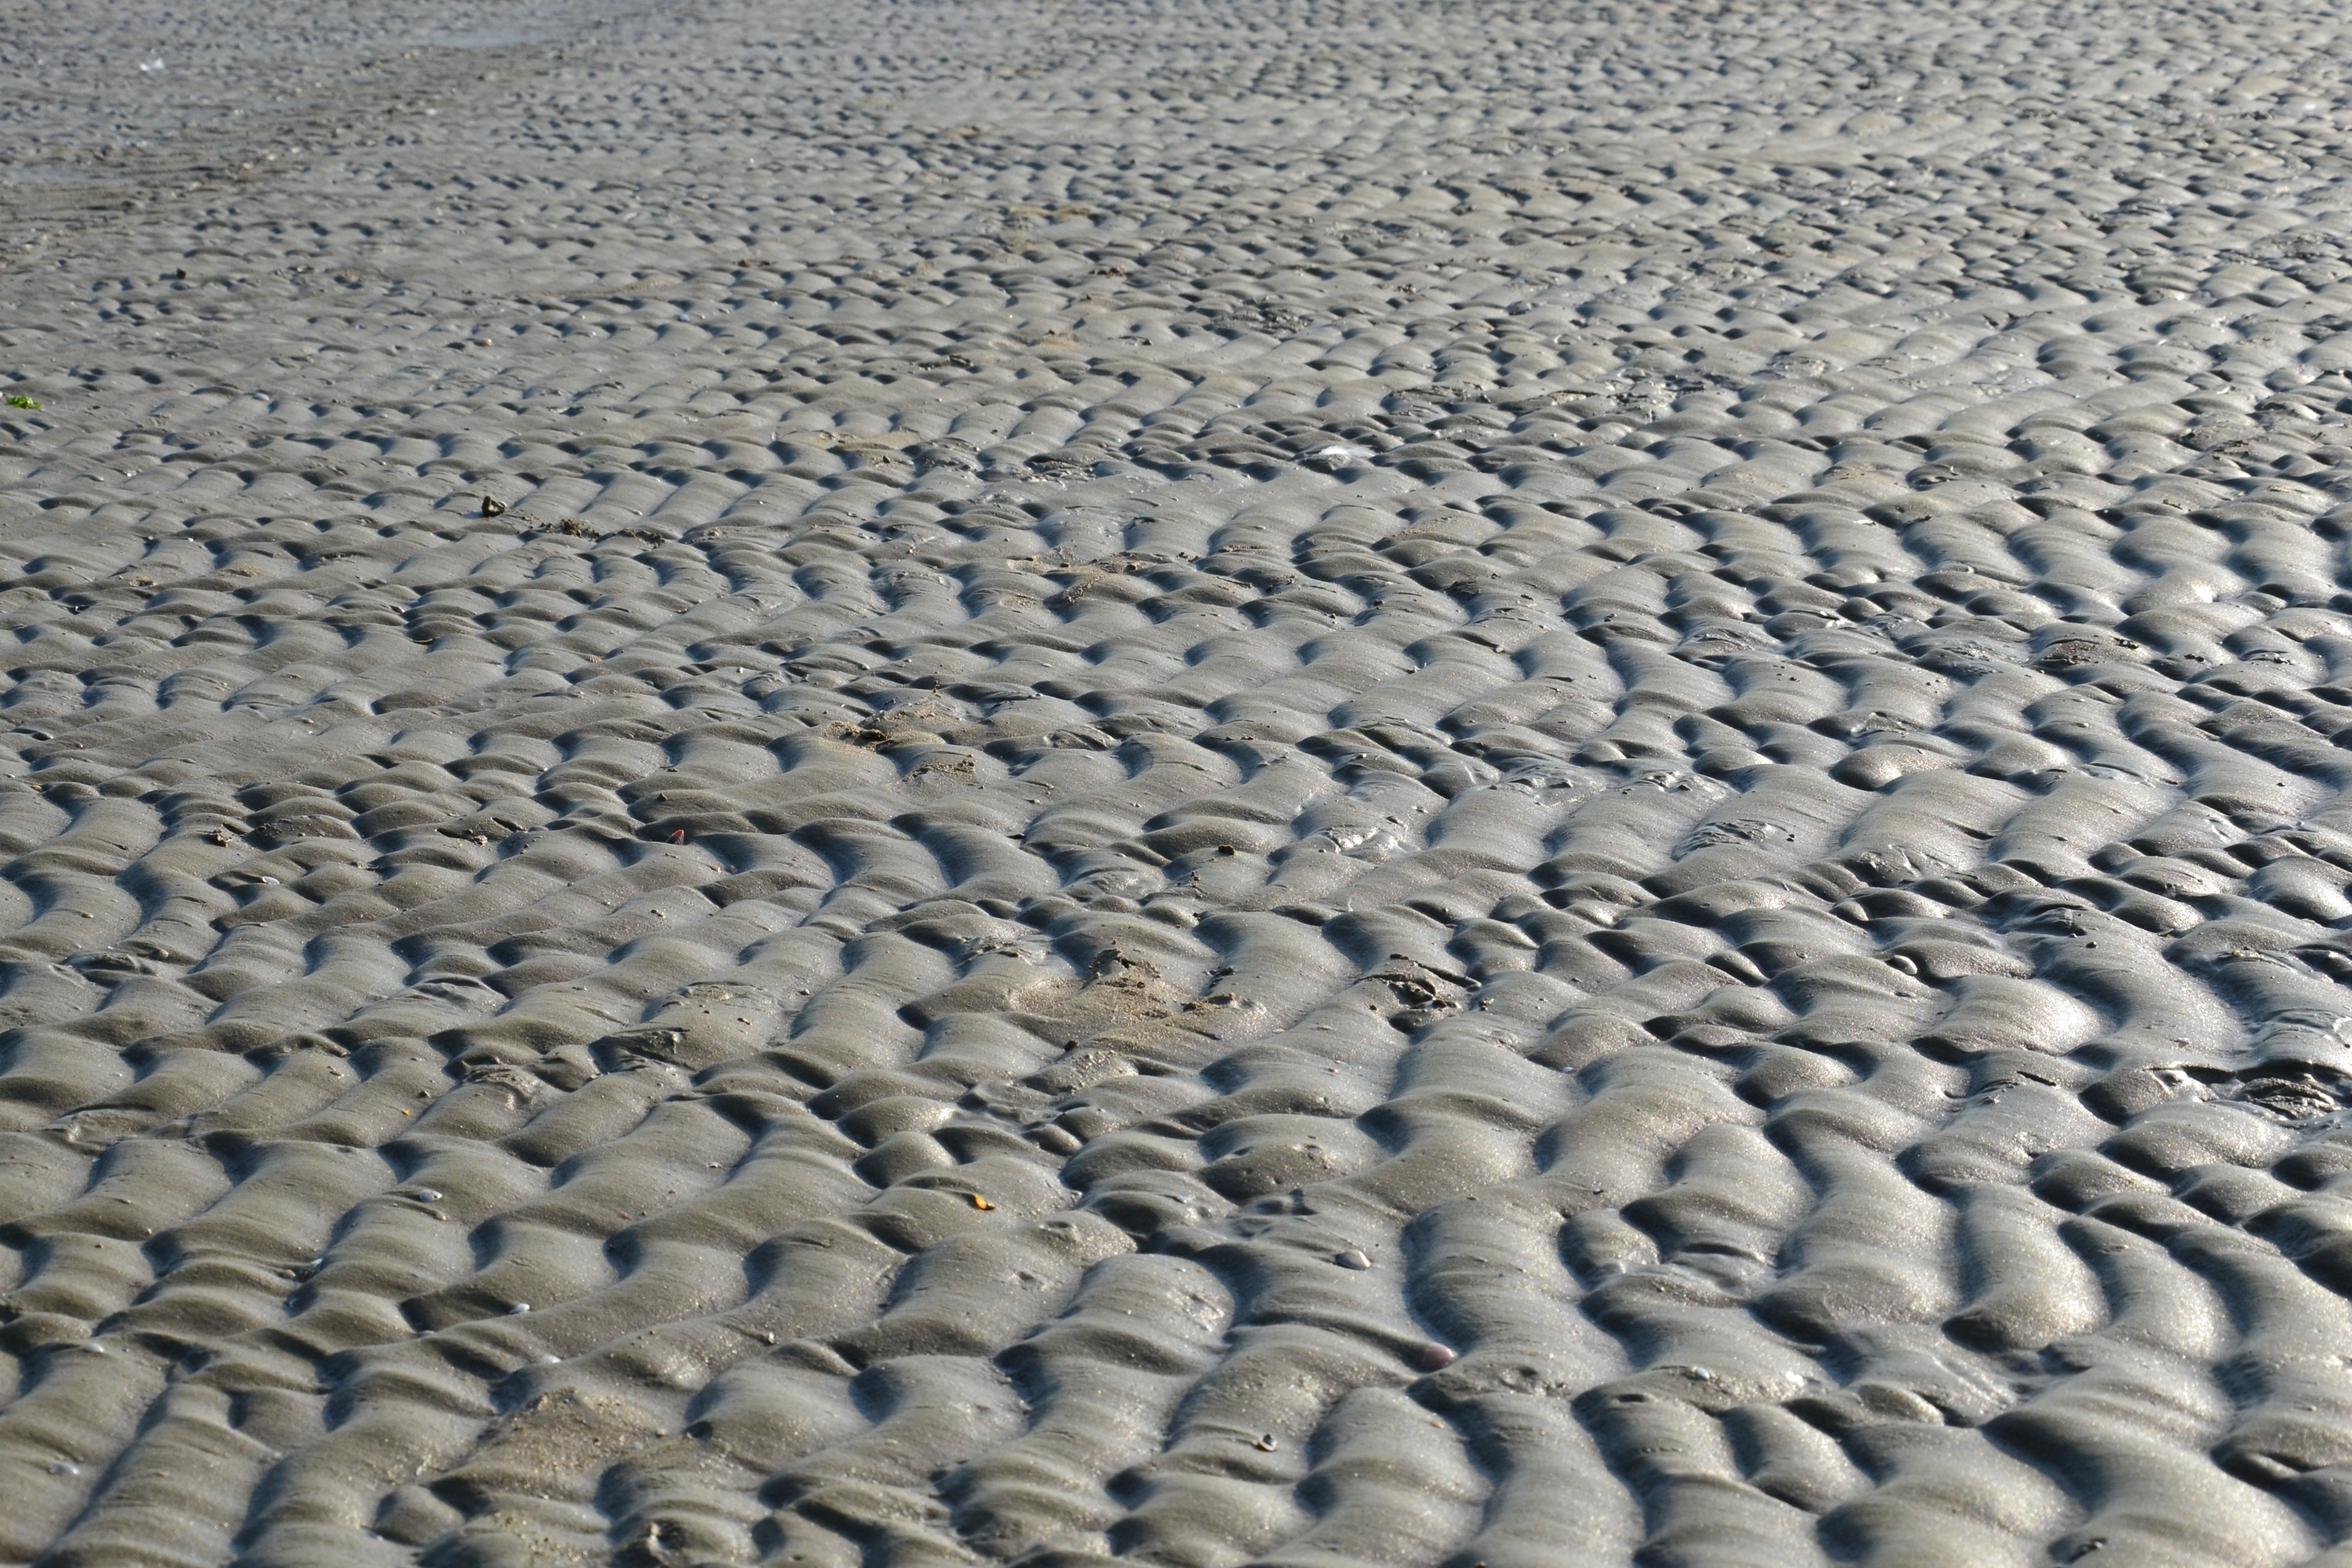
beach, sea, sand, cobblestone, asphalt, pebble, soil, material, tides, ebb, flooring, road surface